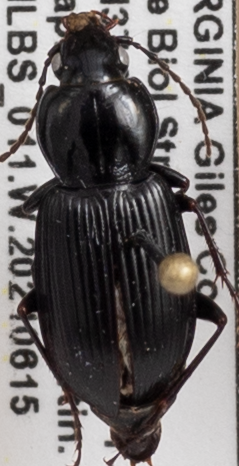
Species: Pterostichus mutus
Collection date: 2021-06-15
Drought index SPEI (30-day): -0.51
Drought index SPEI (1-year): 0.718
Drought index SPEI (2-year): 1.28